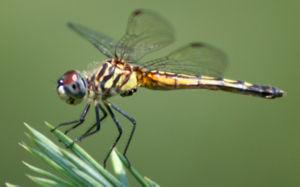
Le Pachydiplax est un odonate faisant partie de la famille des Libellulidae dans le sous-ordre des anisoptères. Il est présent sur l'ensemble des États continentales des États-Unis à l'exception du Montana, Dakota du Nord et du Wyoming. Au Canada, elle est mentionnée dans les provinces de la Colombie-Britannique, de l'Alberta, du Manitoba, de l'Ontario, du Nouveau-Brunswick et dans celle du Québec.